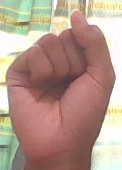
ASL sign: S